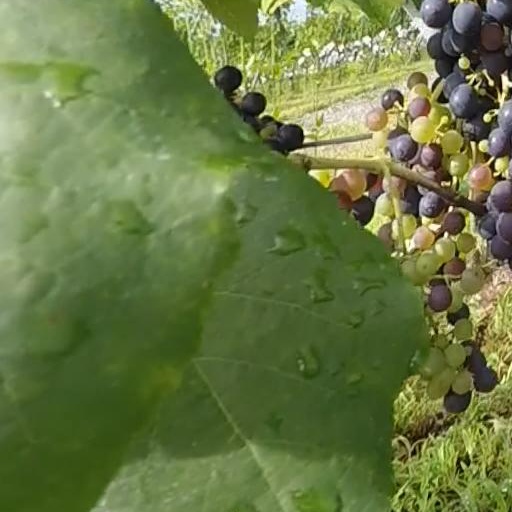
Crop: grape